History of the Jews in Estonia

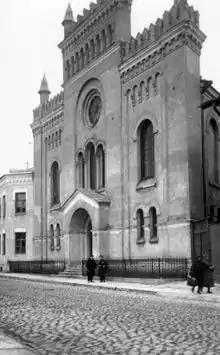
Tallinn Synagogue, built in 1885, destroyed by Soviet bombing of Tallinn in March 1944

In 1934, there were 4381 Jews living in Estonia (0.4% of the population). 2203 Jews lived in Tallinn. Other cities of residence included Tartu (920), Valga (262), Pärnu (248), Narva (188) and Viljandi (121). 1688 Jews contributed to the national economy: 31% in commerce, 24% in services, 14.5% as artisans, and 14% as labourers. There were also large businesses: the leather factory Uzvanski and Sons in Tartu, the Ginovkeris' Candy Factory in Tallinn, furriers Ratner and Hoff, and forest improvement companies such as Seins and Judeiniks. There was a society for tradesmen and industrialists. Tallinn and Tartu boasted Jewish co-operative banks. Only 9.5% of the Jewish population worked freelance. Most of these were physicians, over 80 in all (there was also a society for Jewish physicians). In addition there were 16 pharmacists and 4 veterinarians. 11% of the Jewish population had received higher education, 37% secondary education and 33% elementary education. 18% had only received education at home.